Diefflen

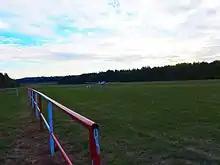
Diefflen, Glider-Flight-Area, plane in the landing process

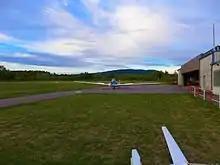
Diefflen, Glider-Flight-Area, Landed aircraft in front of the hangar

The Luftsportclub Dillingen/Saar e.V. was founded in 1965. In 1971, the construction of today's airfield and aircraft hangar in Diefflen began. For the planning of the area a former sand and gravel mining area with 360.000 m³ filling material was filled. The resulting airfield has a length of 800 m and a width of 120 m. The runway has been extended for gliders in the direction of East in 2003. From 1988, the hangar was extended to include a training building.